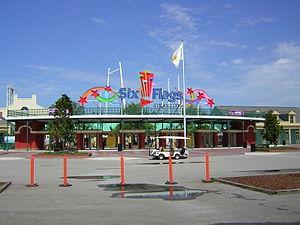
Six Flags New Orleans était un parc d'attractions situé à La Nouvelle-Orléans, en Louisiane. Il est fermé depuis le passage dévastateur de l'Ouragan Katrina, en 2005.